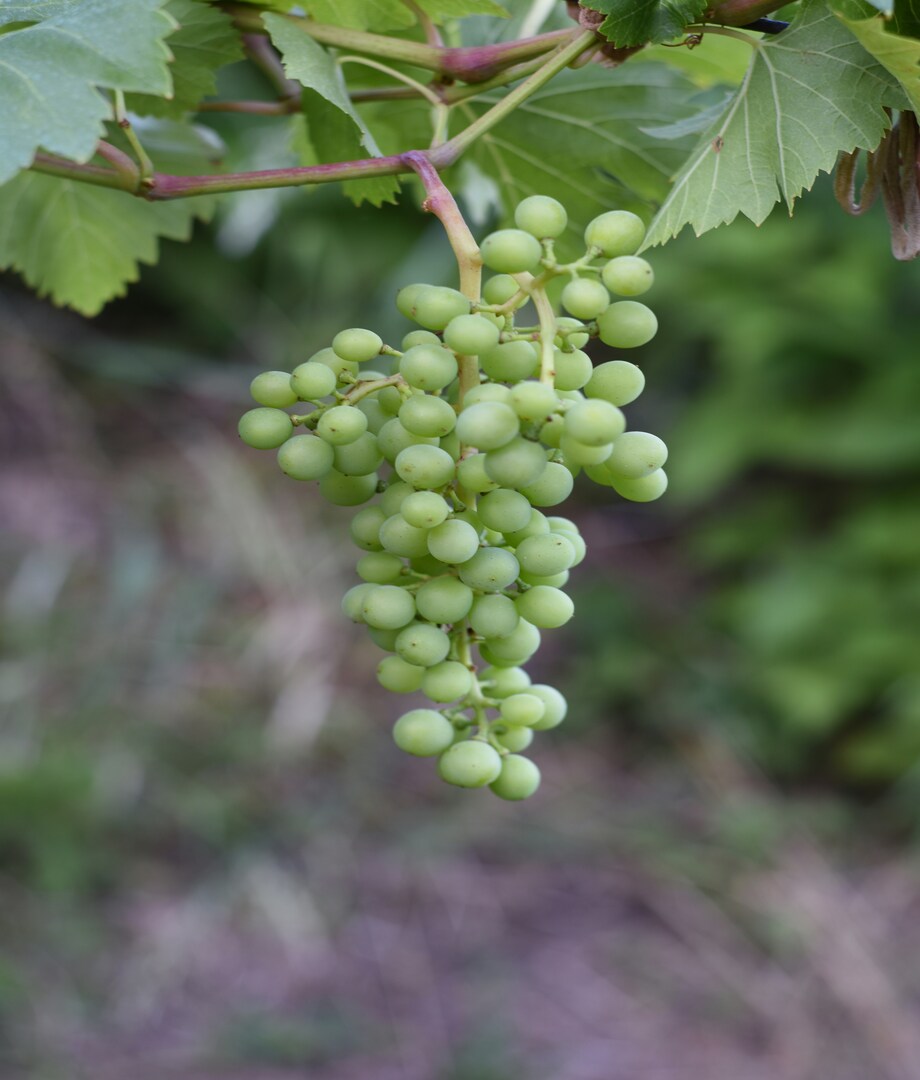
Label: grape